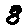
Label: 8